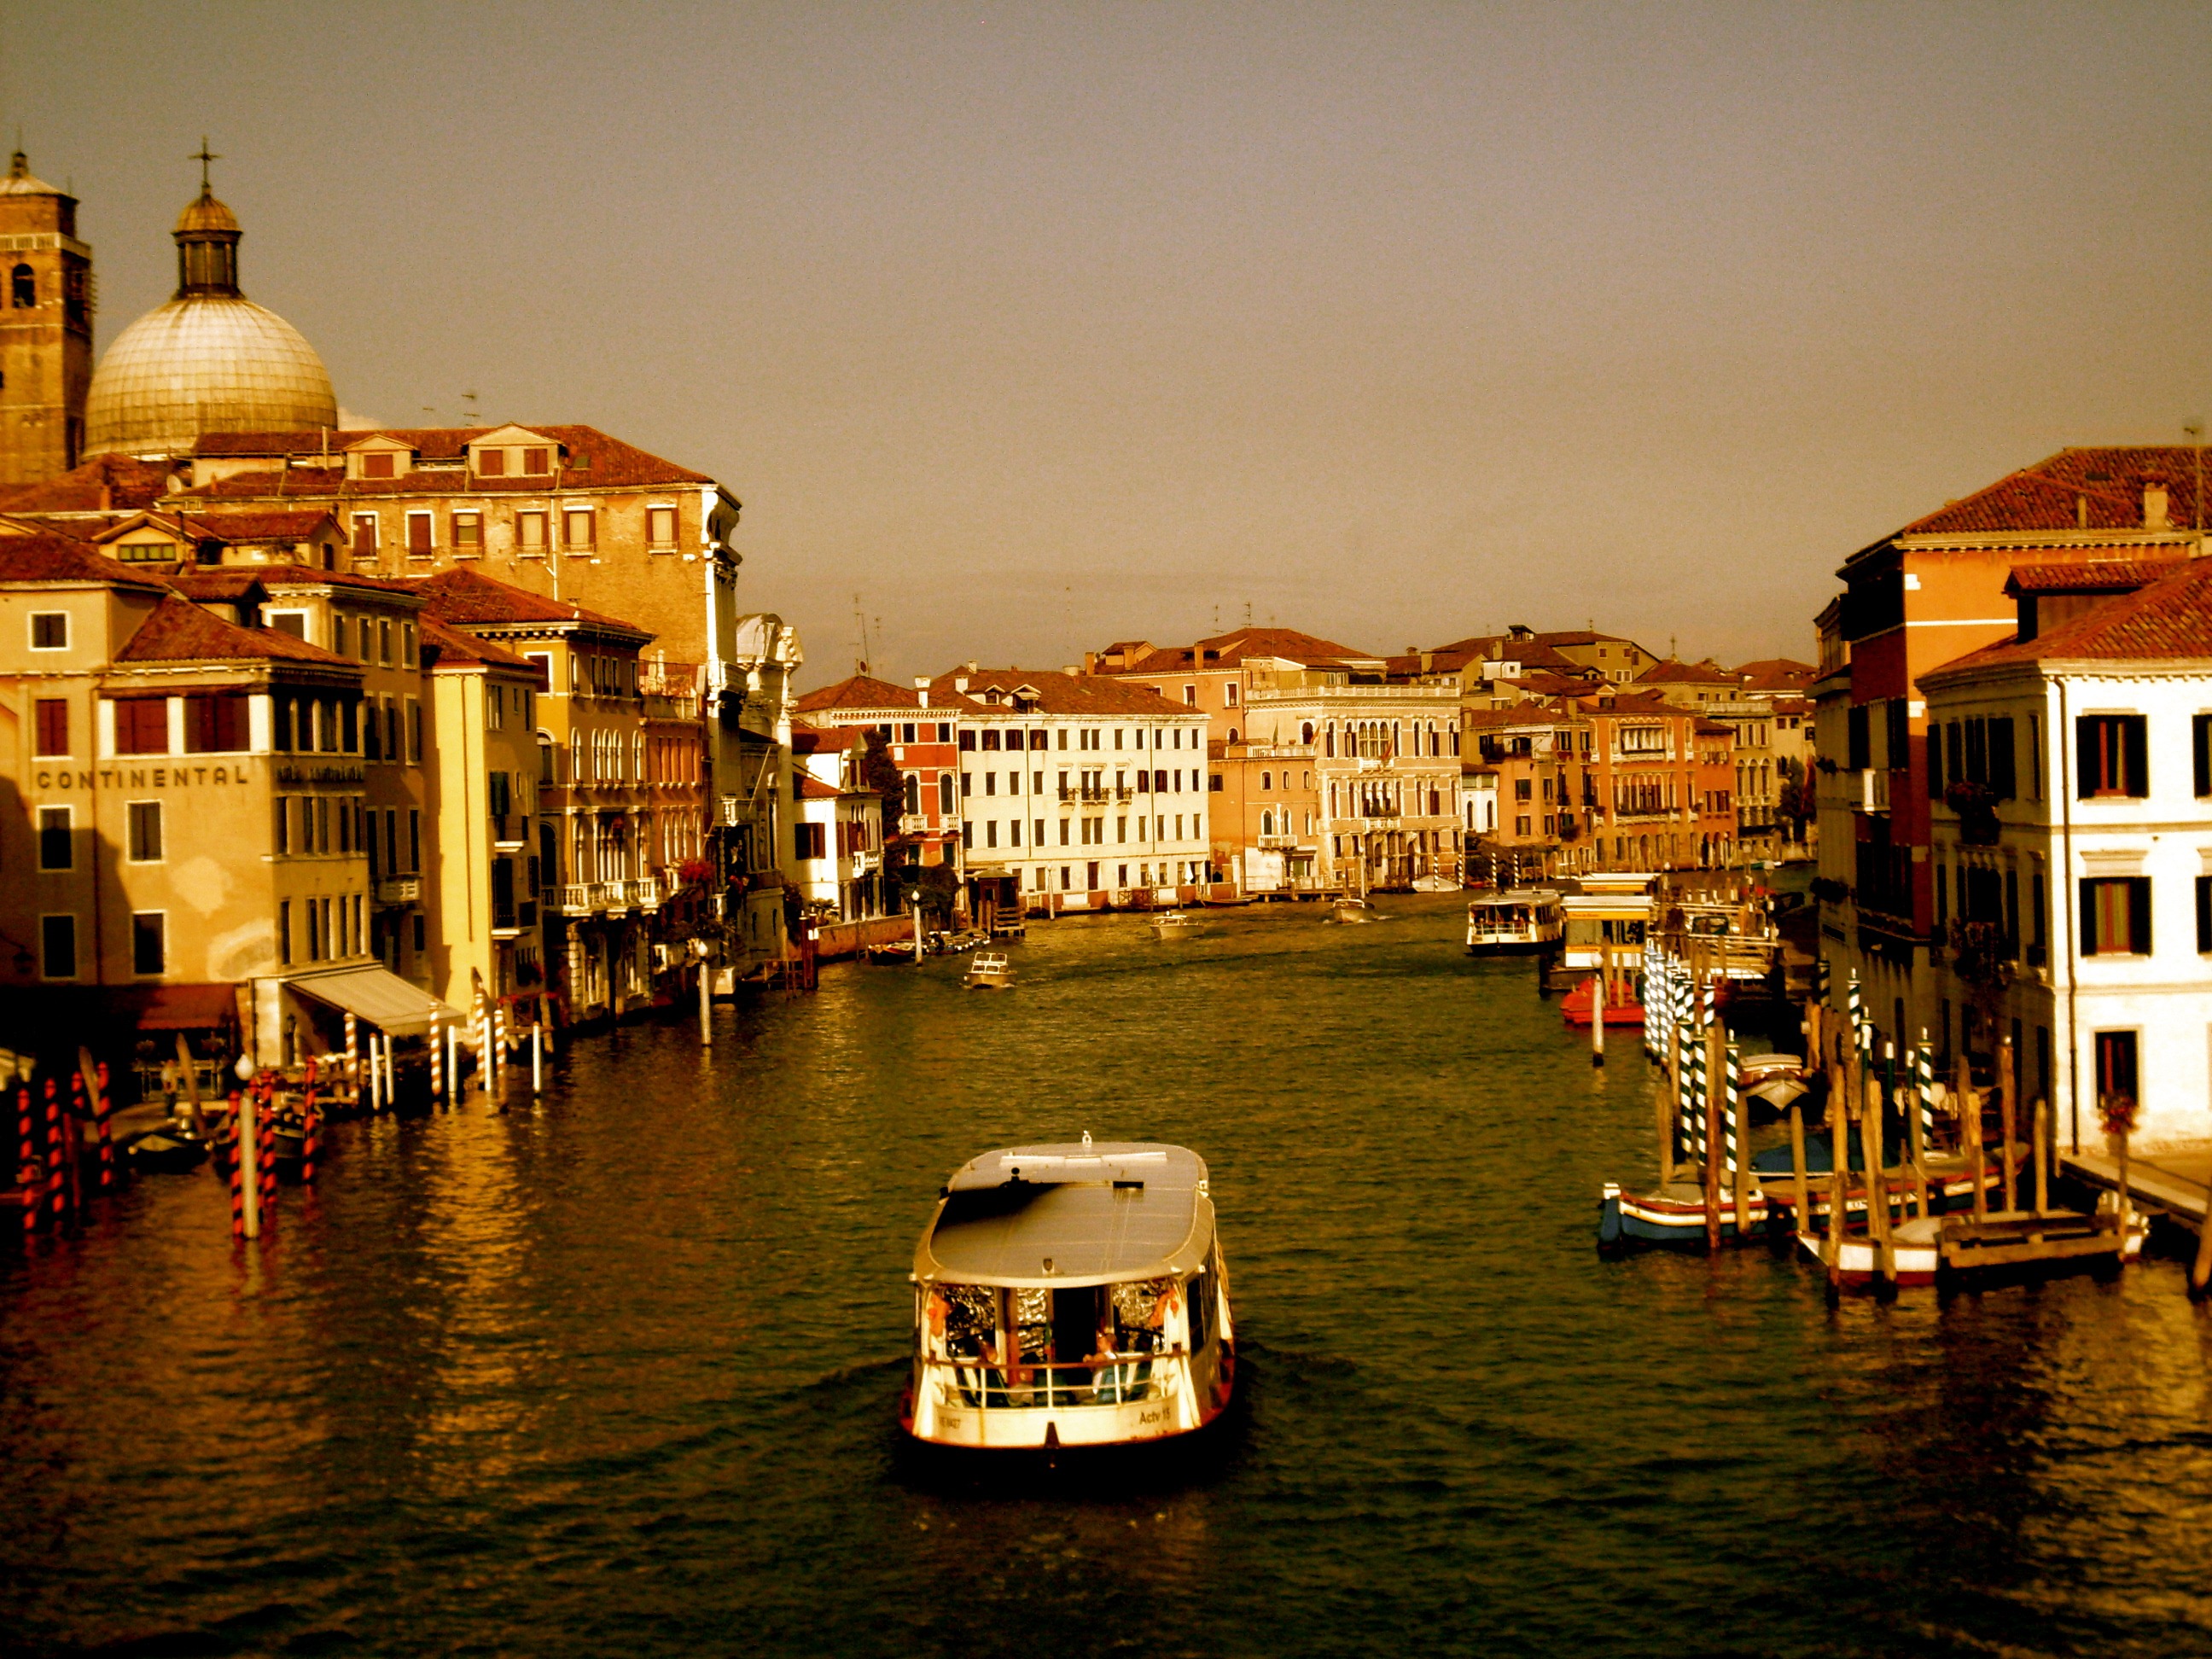
sea, water, boat, night, town, canal, cityscape, dusk, evening, reflection, vehicle, island, venice, waterway, veneto, geographical feature